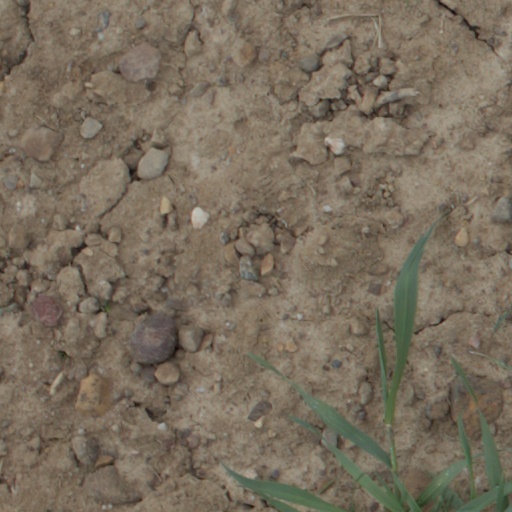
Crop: wheat